Mudhalali

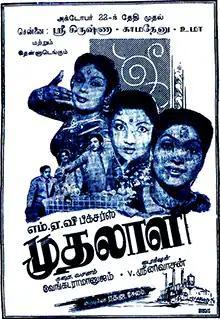
Theatrical release poster

Mudhalali is a 1957 Indian Tamil-language drama film, the directorial debut of Muktha Srinivasan and written by Venkat Ramanujam. The film was produced by M. A. Venu under M. A. V. Pictures. It stars S. S. Rajendran and debutante Devika, while M. N. Rajam, A. Kannaiyan and T. P. Muthulakshmi play supporting roles. The film's soundtrack and background score were composed by K. V. Mahadevan, while the lyrics for the songs were written by Ka. Mu. Sheriff.